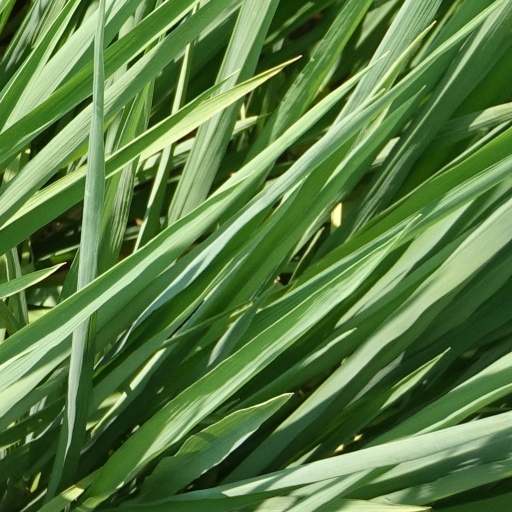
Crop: rice